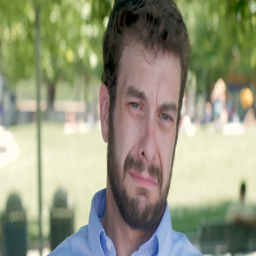
upset handsome man with a short trimmed beard in early 30s holding back tears of sadness outside